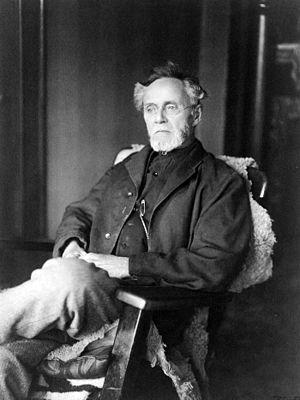
L'ostéopathie est une médecine non conventionnelle qui repose sur l'idée que des manipulations manuelles du système musculo-squelettique et des techniques de relâchement myofascial permettent d'apporter un soulagement dans le domaine du trouble fonctionnel.
Andrew Taylor Still est un thérapeute américain, fondateur du concept de l'ostéopathie.